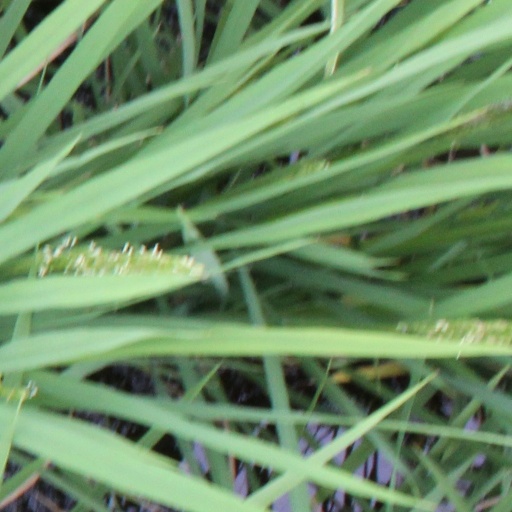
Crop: rice